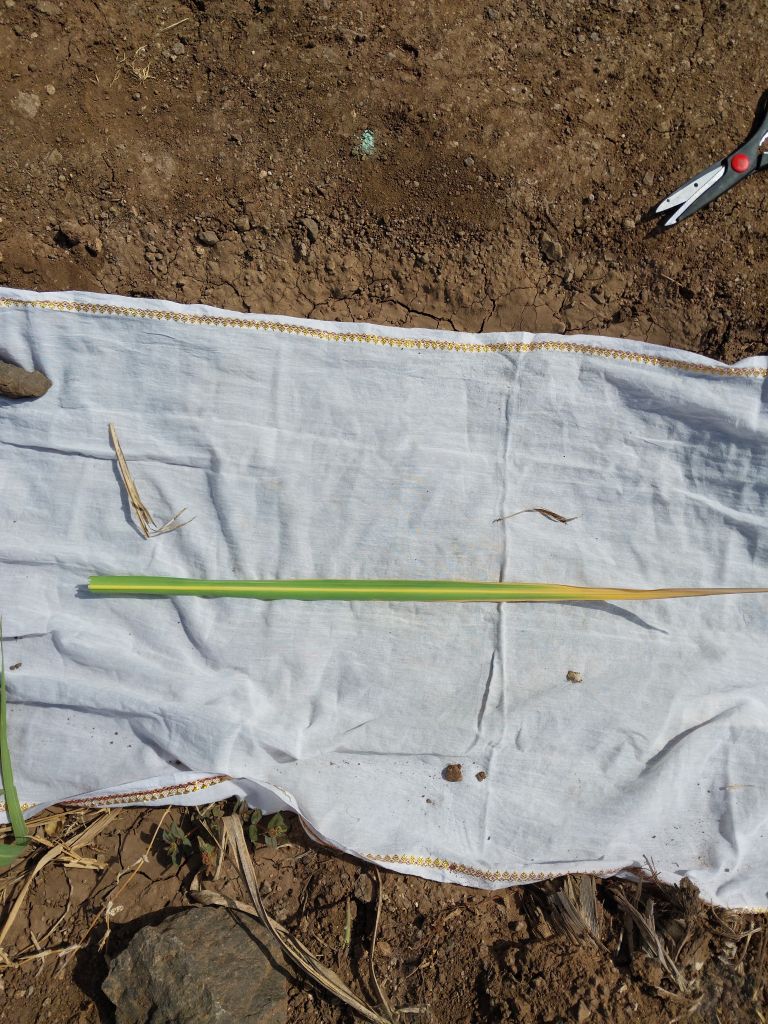
Label: Yellow Leaf